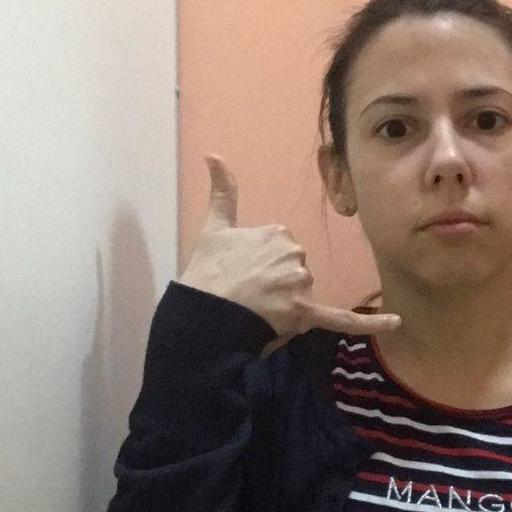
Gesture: call